Ice hockey in Canada

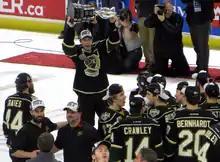
The London Knights celebrate with the Memorial Cup. A major junior hockey club trophy, it is awarded to the Canadian Hockey League champion.

Prominent trophies for national championships in Canada are the Memorial Cup for the top junior-age men's team and the Allan Cup for the top men's senior team. There are national championships in several other divisions of play. Hockey Canada is the sport's official governing body in Canada and is a member of the IIHF. A Canadian national men's team, composed of professionals, competes in the annual IIHF Men's World Championship, the Spengler Cup invitational tournament, and the Olympics. Russia and the United States. are considered Canada's major rivals.